Chan Yuet-ming

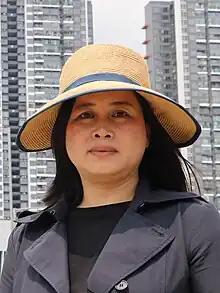
Chan in 2023

Chan Yuet-ming, MH (born 1972) is a Hong Kong politician. She is a member of the Legislative Council of Hong Kong for Election Committee constituency and an "ex-officio" member of the North District Council as chairwoman of the Ta Kwu Ling Rural Committee.